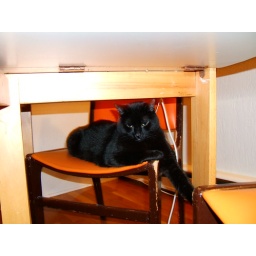
Sleeping under the kitchen table on a Chair